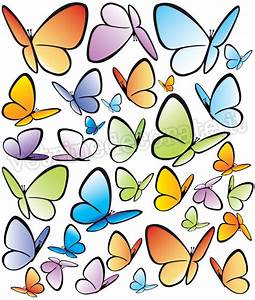
Label: farfalla